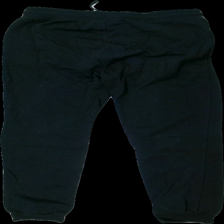
View: back
Type: Trousers
Category: Men
Brand: Not in the list
Brand text on label: Intersport
Colors: Black
Material: 58% Cotton 42% Polyester
Pattern: Logo print
Cut: Regular
Size: L
Season: All
Price range: <50
Recommended usage: Export
Description: black sweatpants with logo print